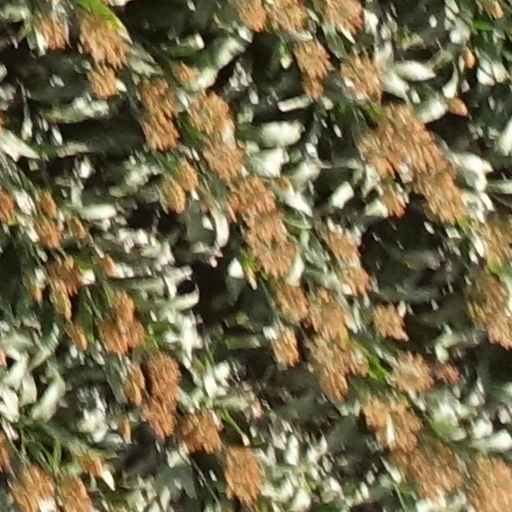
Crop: sorghum